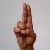
The image shows a hand gesture representing the letter 'U' in Indian Sign Language.